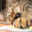
Label: cat